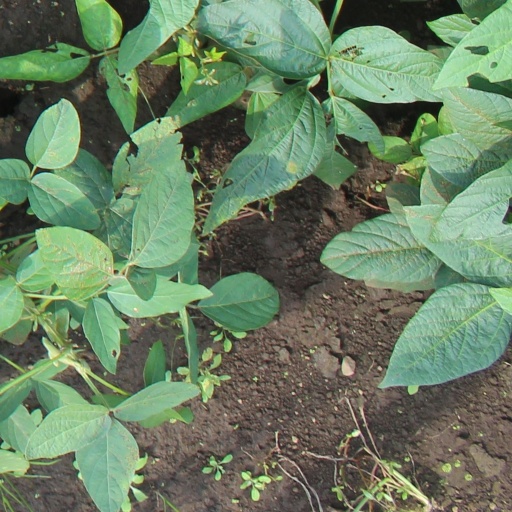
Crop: soybean